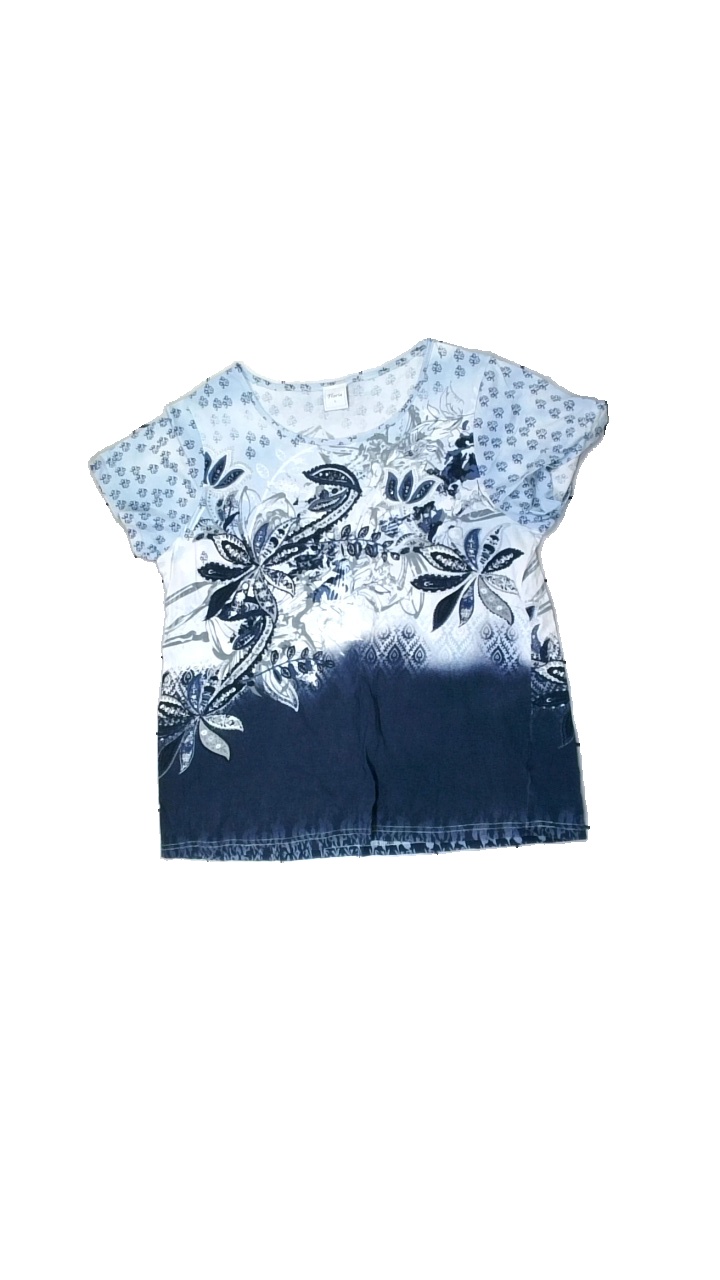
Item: T-shirt (Ladies)
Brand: Florie
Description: blue and white patterned t-shirt
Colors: Blue, Grey, White
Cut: Regular, C-collar
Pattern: Other
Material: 100% Cotton
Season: All
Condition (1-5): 2
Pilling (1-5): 5
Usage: Recycle
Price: <50